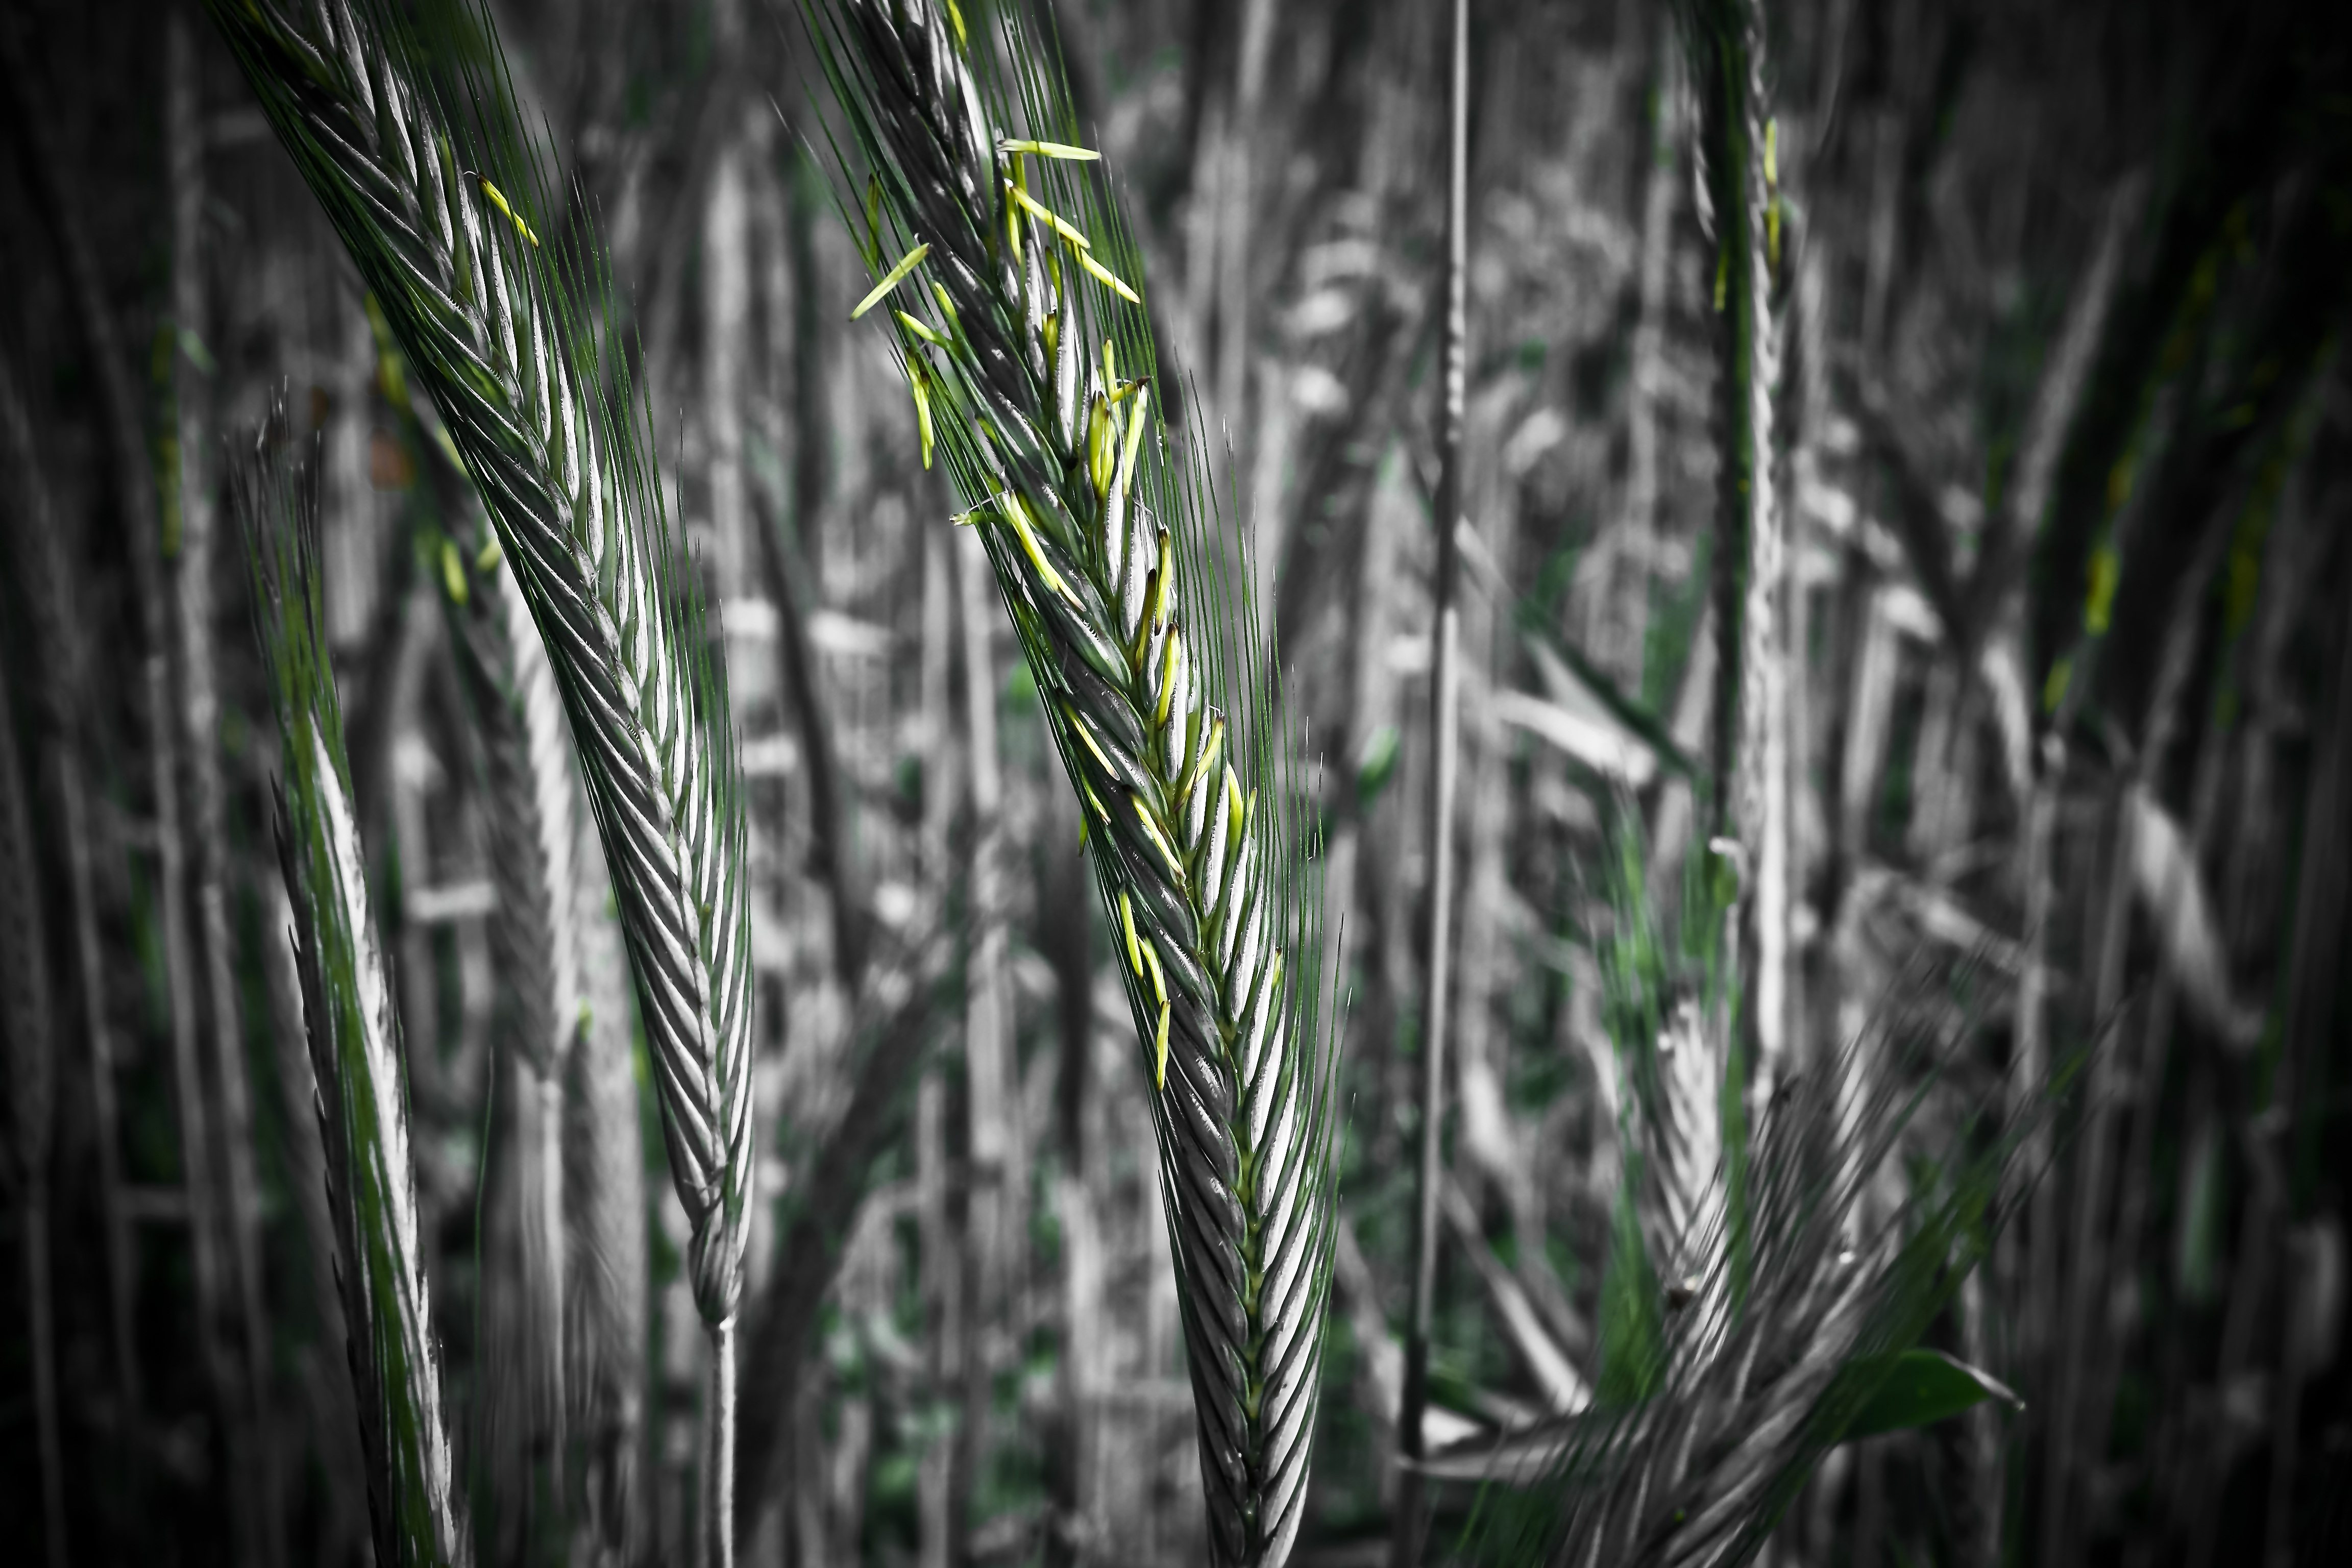
landscape, tree, nature, forest, grass, branch, light, black and white, plant, field, wheat, grain, sunlight, leaf, flower, spring, green, harvest, jungle, agriculture, close, flora, spike, wheat field, rainforest, cornfield, cereals, habitat, bamboo, ecosystem, mature, black and white photo, grain fields, monochron, natural environment, atmospheric phenomenon, grass family, plant stem